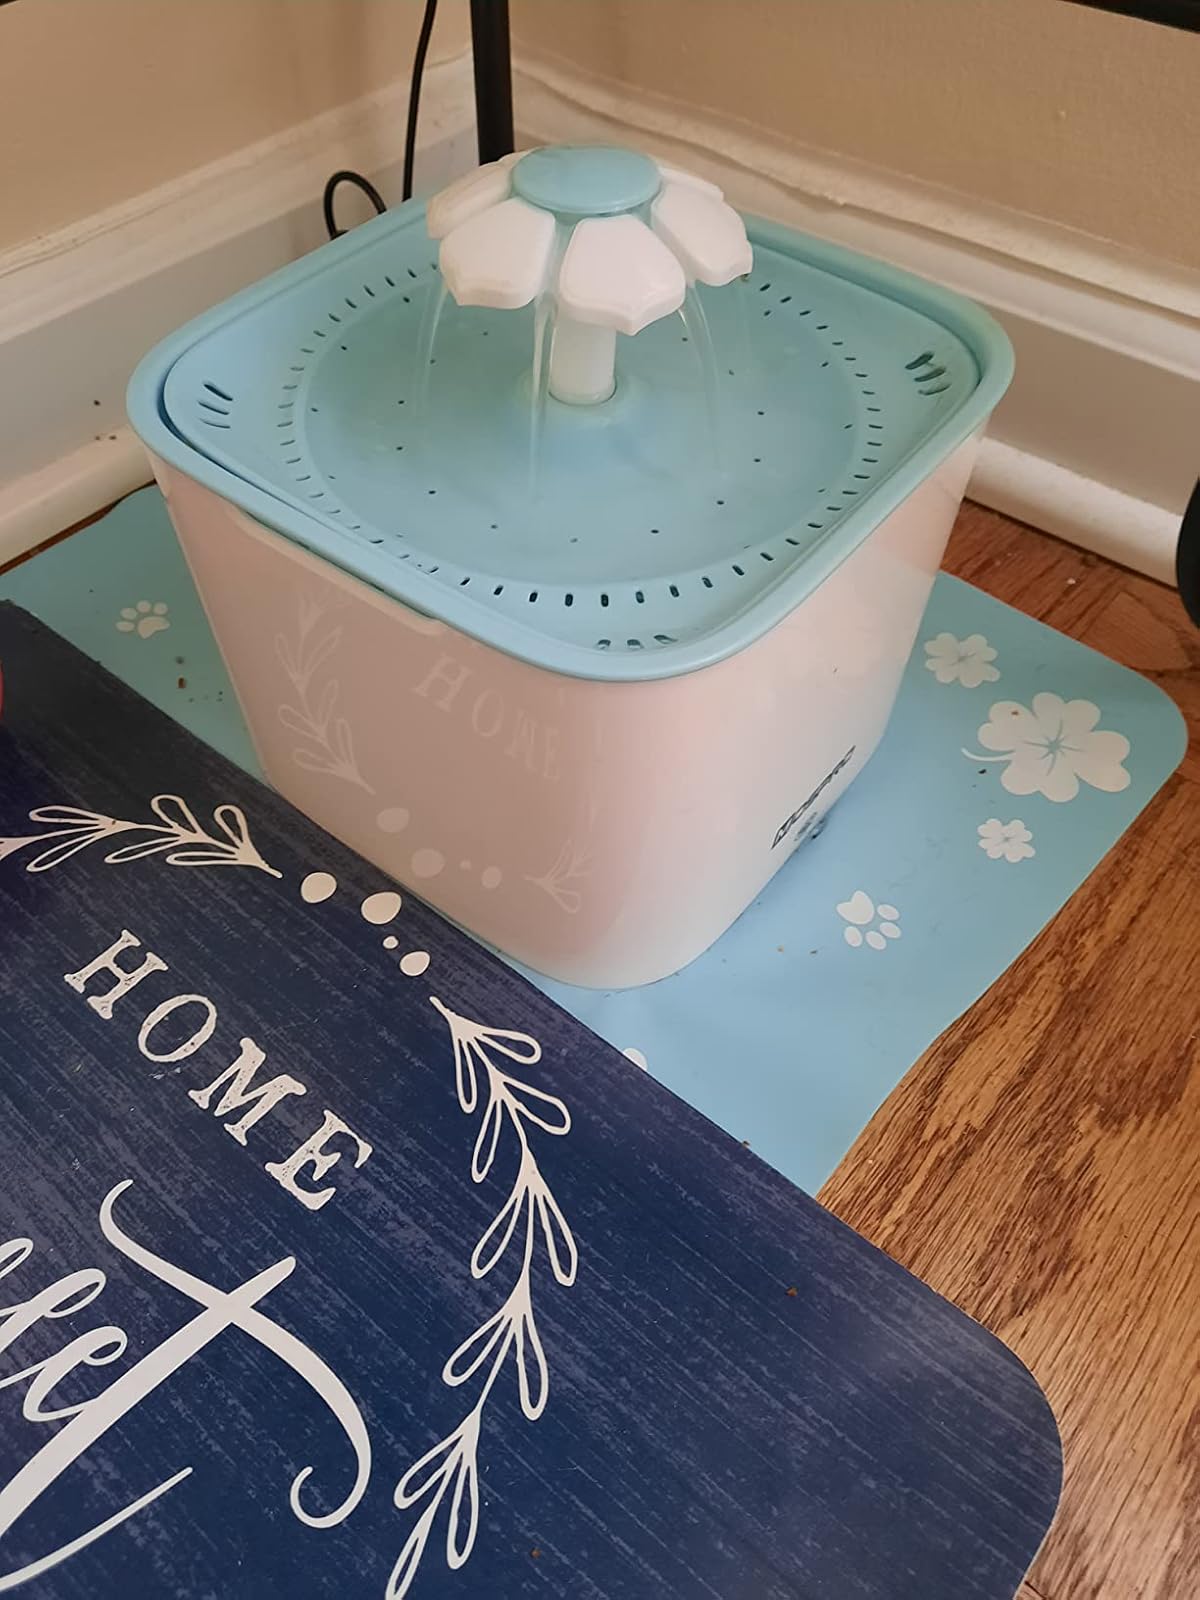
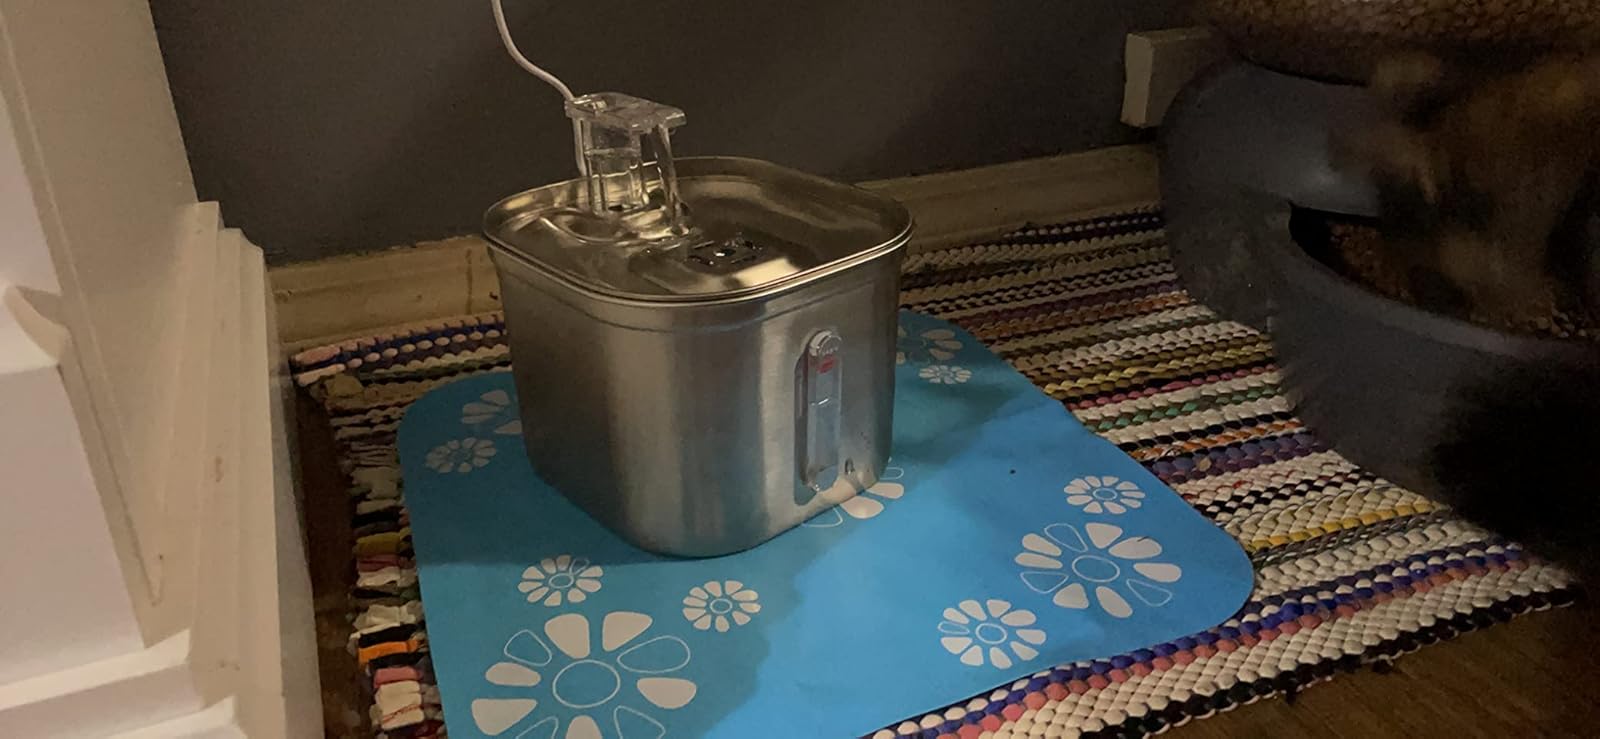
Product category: items_bowl
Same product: no